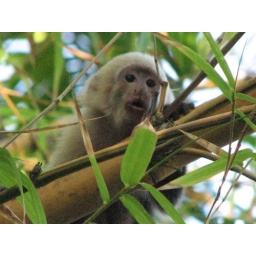
Playful cappuccino monkey spotted playing in the trees of the Ylang Ylang Hotel in Montezuma, Costa Rica